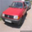
Label: automobile